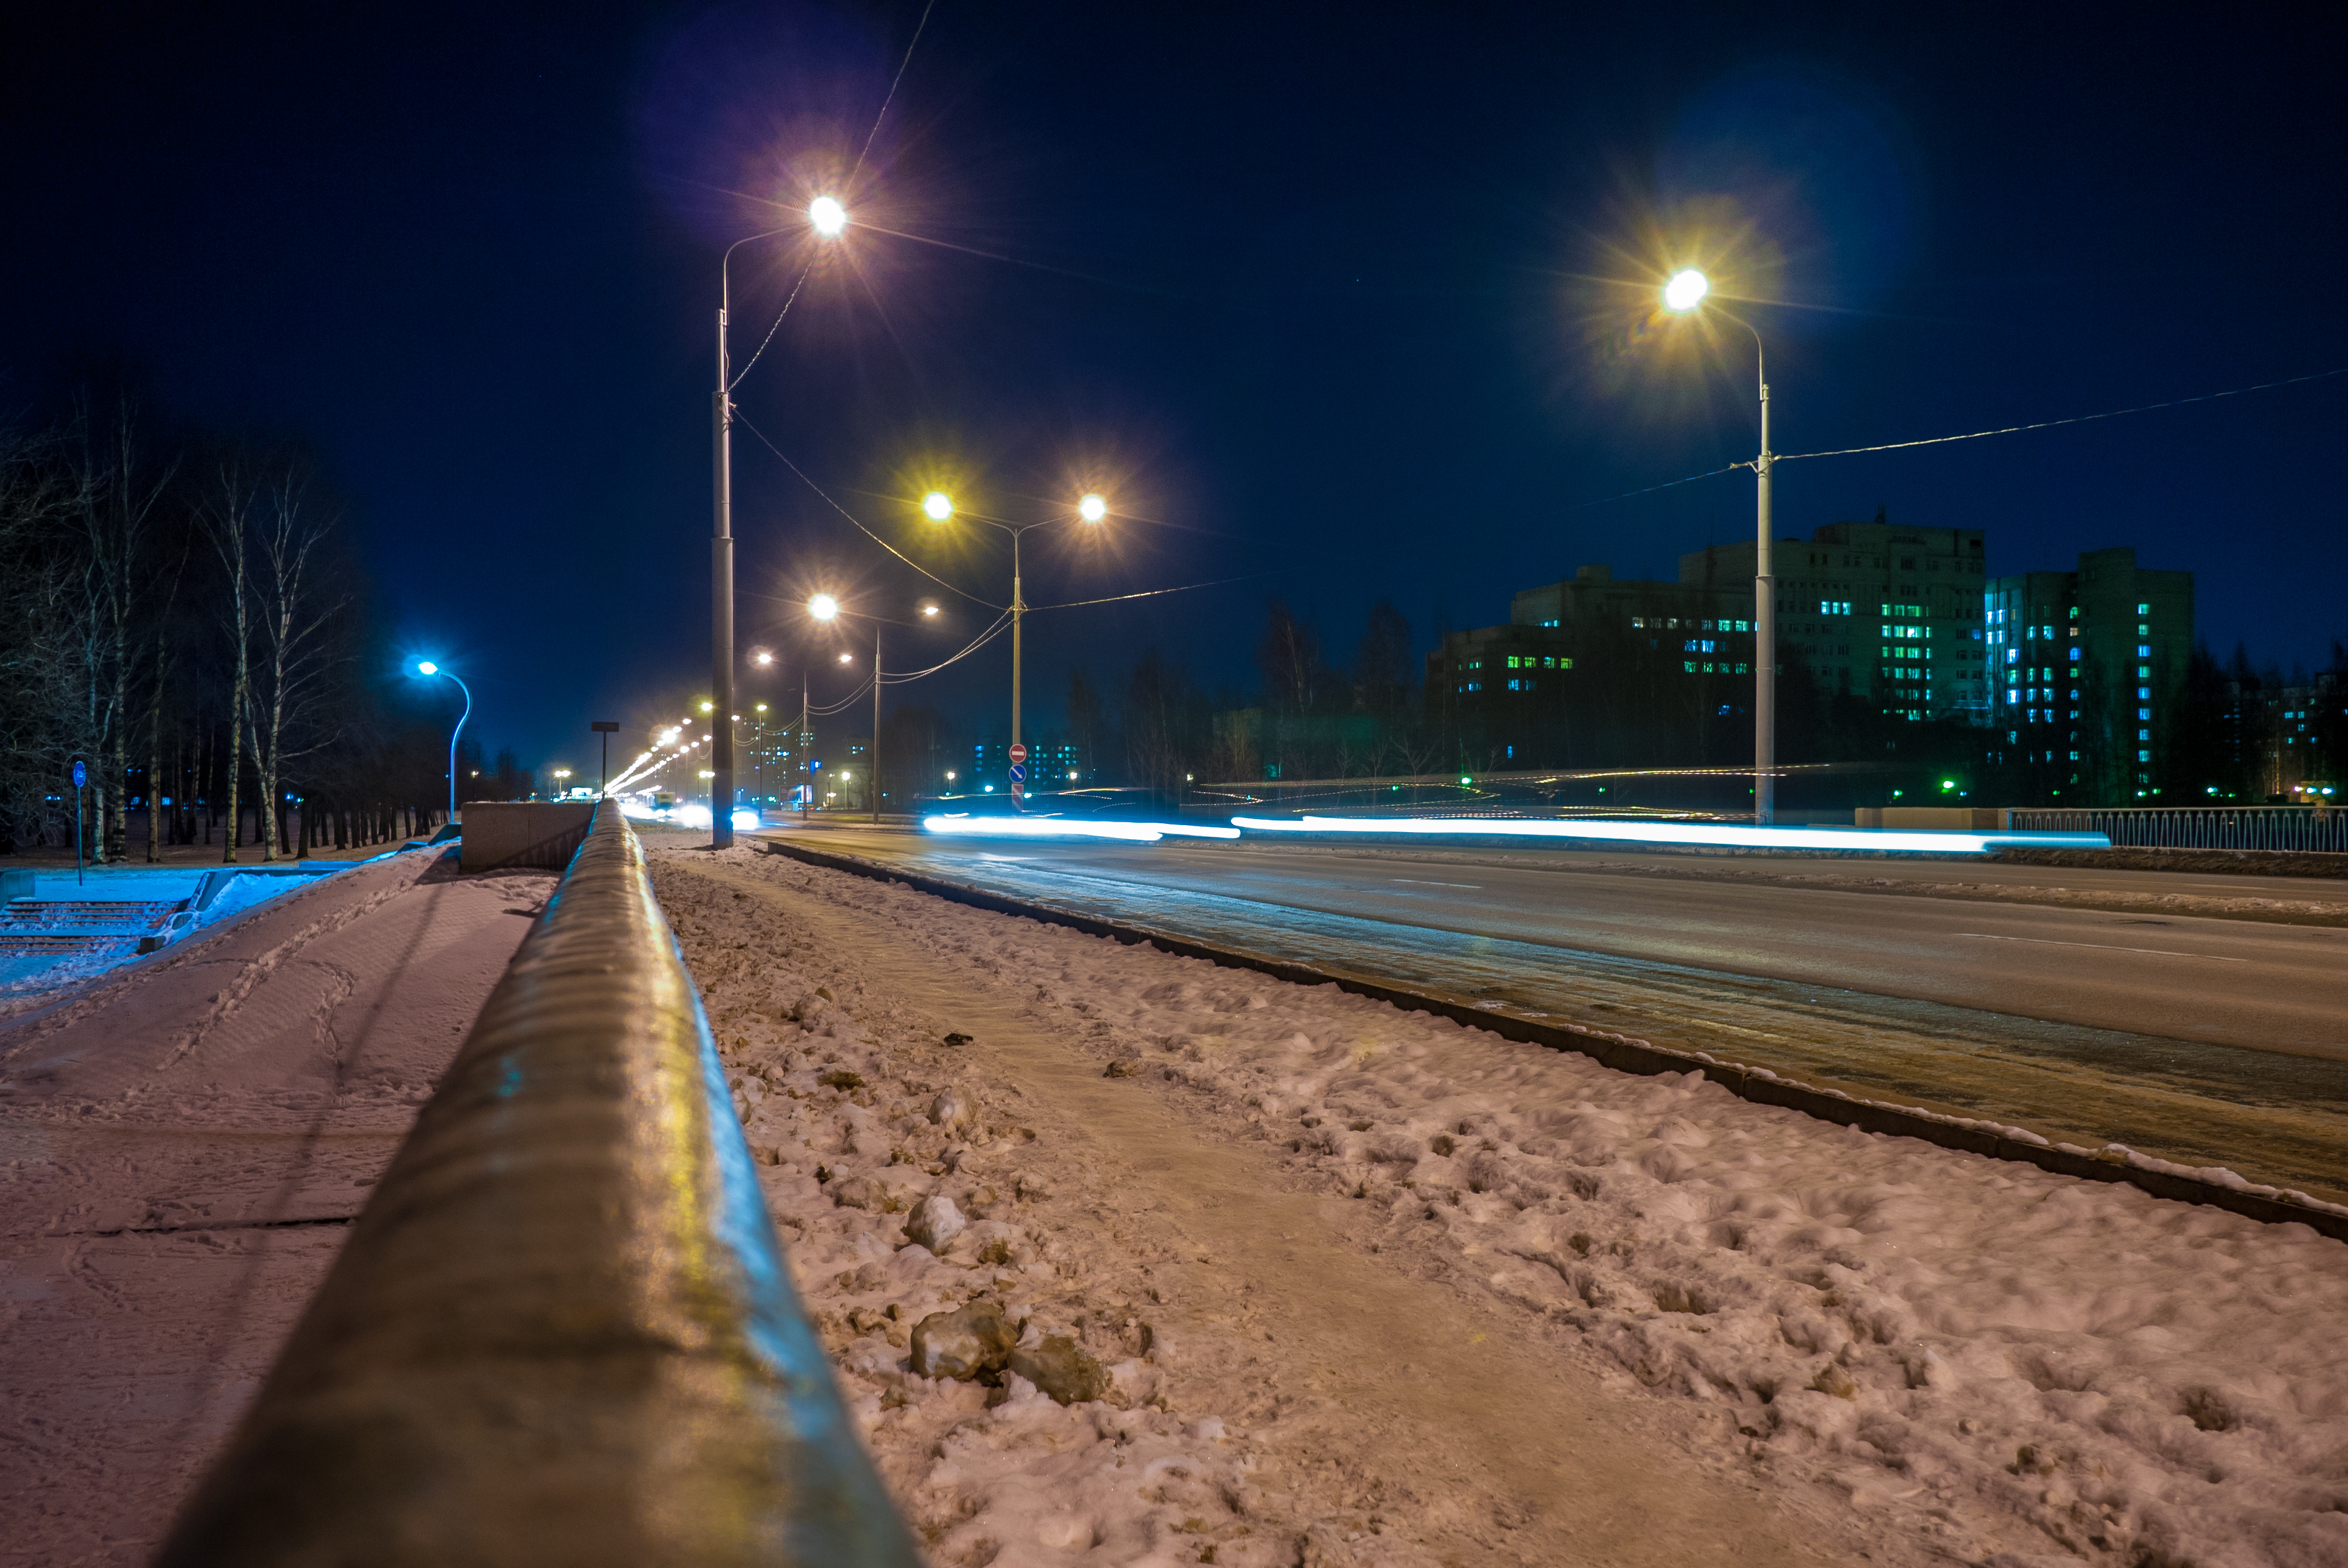
images, street light, sky, road surface, automotive lighting, asphalt, lighting, electricity, thoroughfare, tree, road, morning, midnight, city, Security lighting, horizon, lens flare, landscape, darkness, lane, street, public utility, evening, highway, night, light fixture, winter, nonbuilding structure, town, sidewalk, headlamp, track, tar, freeway, transport